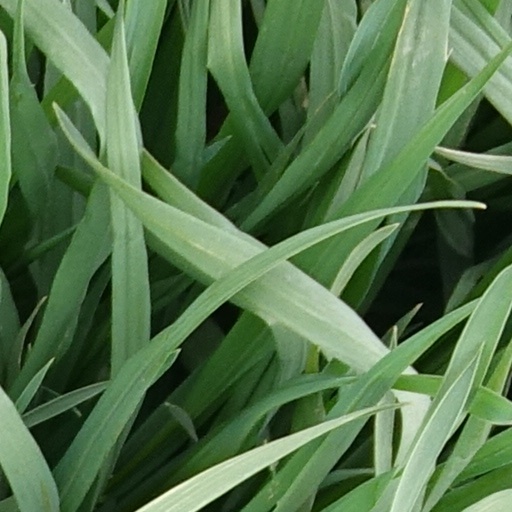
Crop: wheat